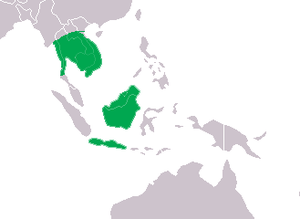
Crocodylus siamensis, le Crocodile du Siam, est une espèce de crocodiliens de la famille des Crocodylidae.